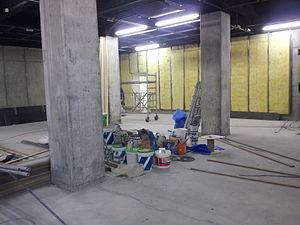
Le chantier du Shadok, à Strasbourg
Le Shadok est un lieu municipal dédié aux cultures numériques à Strasbourg. Le nom du lieu est inspiré de la série télévisée Les Shadoks.